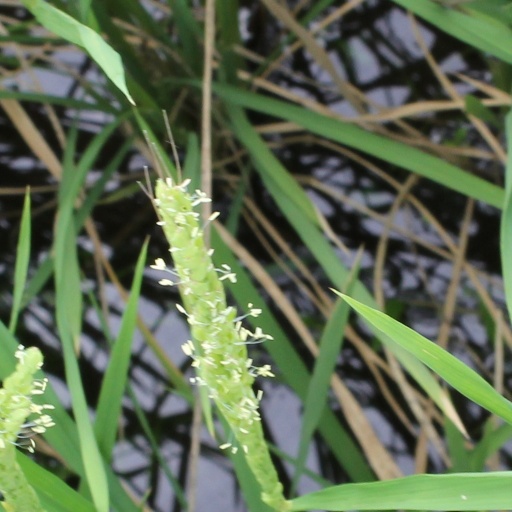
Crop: rice